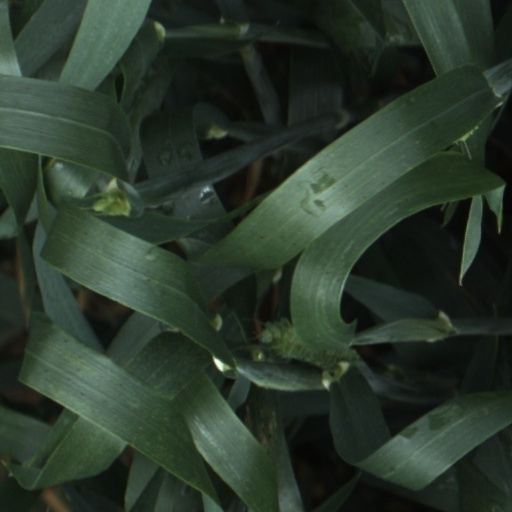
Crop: wheat